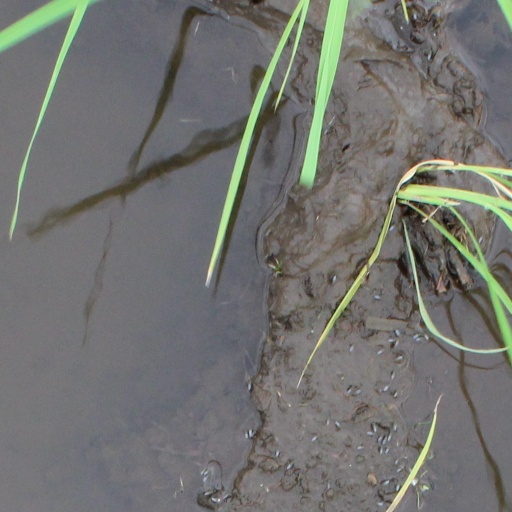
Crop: rice